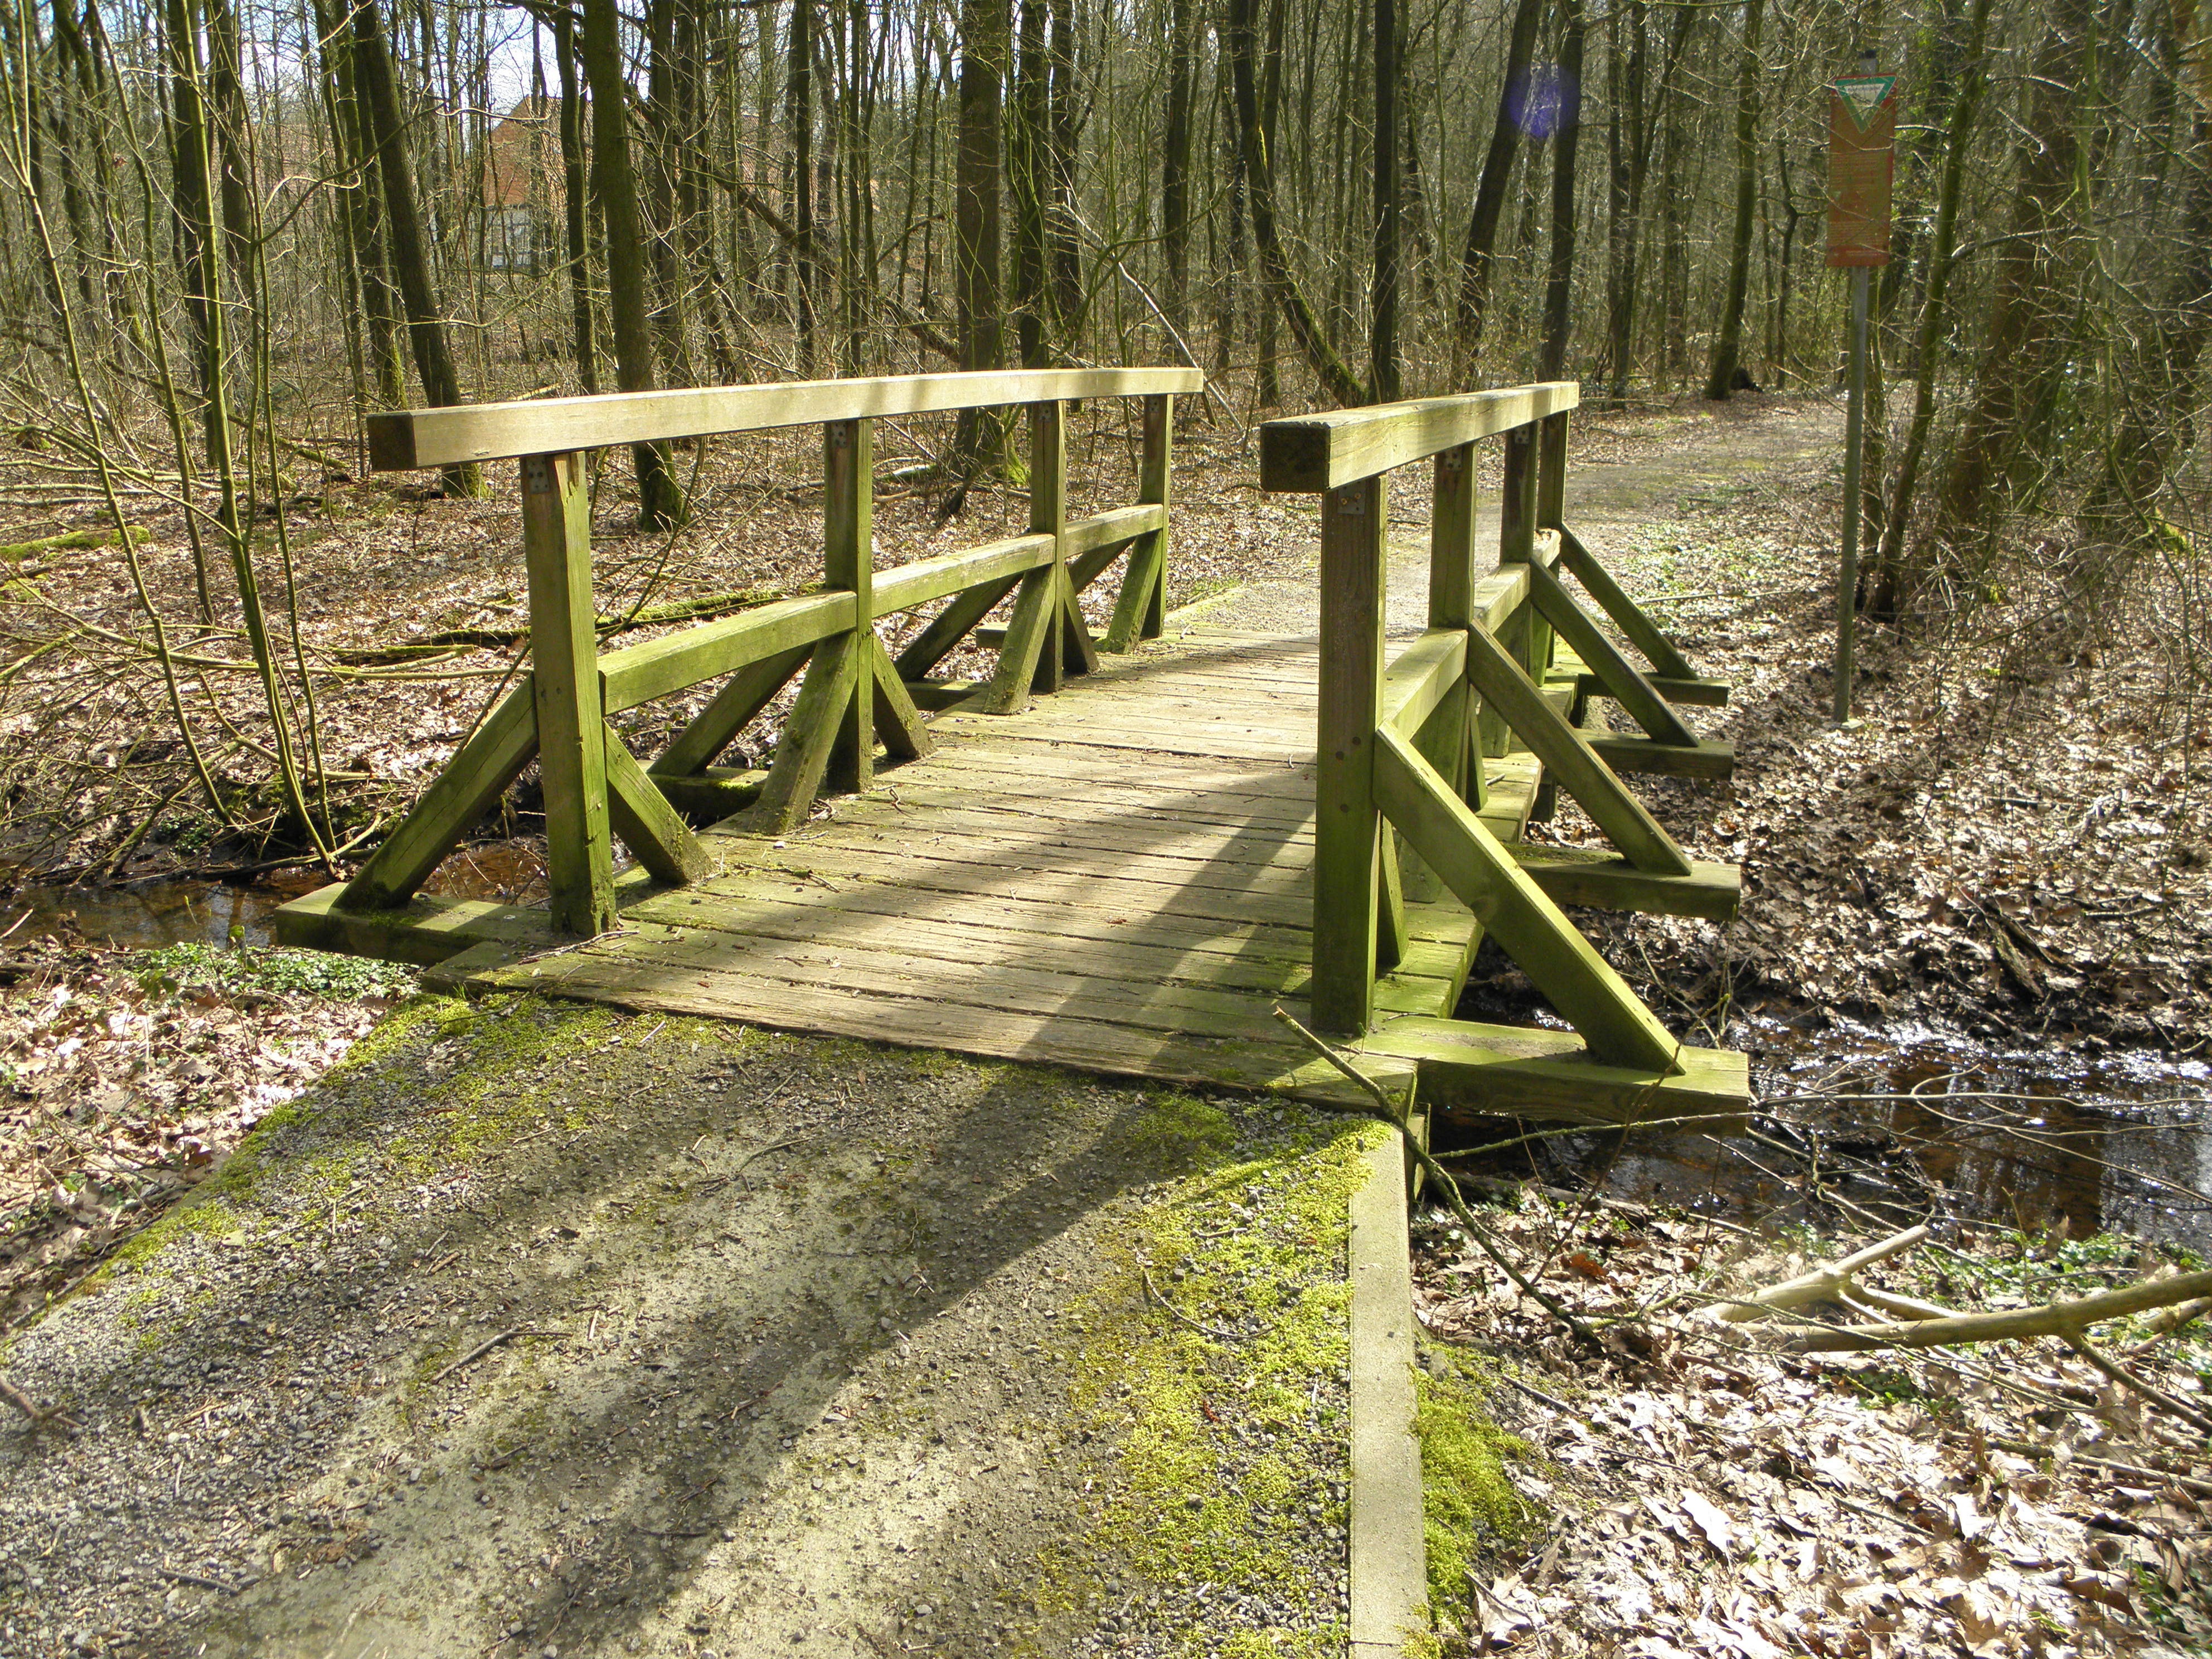
tree, nature, forest, path, grass, wilderness, wood, trail, bridge, walkway, moss, park, transition, playground, wetland, woodland, habitat, wooden bridge, natural environment, nonbuilding structure, outdoor structure